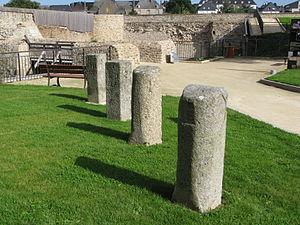
Bornes de corvée, utilisée pour délimiter les zones de corvées royales.
La corvée royale est un impôt assez tardif de l’Ancien Régime, sous la forme d’un travail non rémunéré imposé par le pouvoir royal à ses sujets.